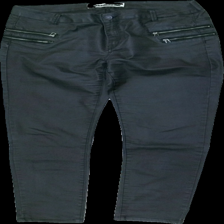
View: front
Type: Jeans
Category: Ladies
Brand: Noisy May
Colors: Black
Material: ?
Cut: Regular
Season: All
Trend: Denim
Damage location: bottom left
Damage 2 location: top left
Damage 3 location: top center
Price range: 50-100
Recommended usage: Reuse
Description: svart jeans